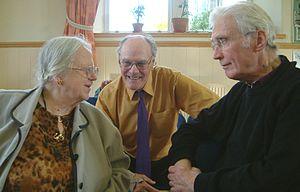
Massimo Acciai